Baralt Theatre

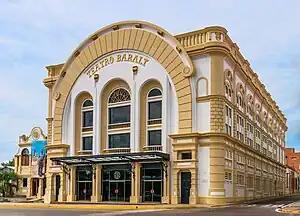
View from the corner of 95th Street and 5th Avenue

The Baralt Theatre is a theatre in downtown Maracaibo, Venezuela, at the northwestern corner of the historic Plaza Bolívar. The first theatre at the site was built in the mid 19th century as a small performance hall, with subsequent theatre buildings there having seen many different reconstructions.